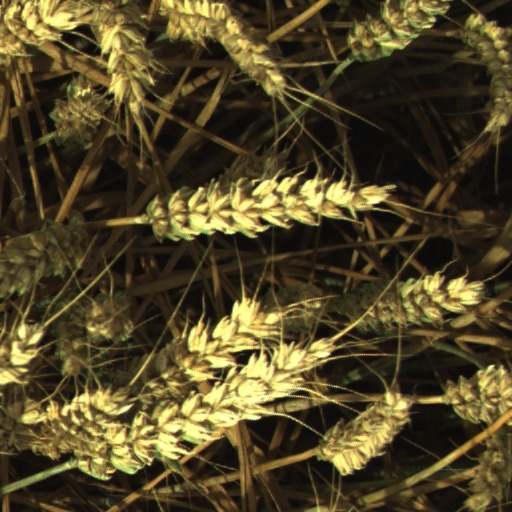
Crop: wheat